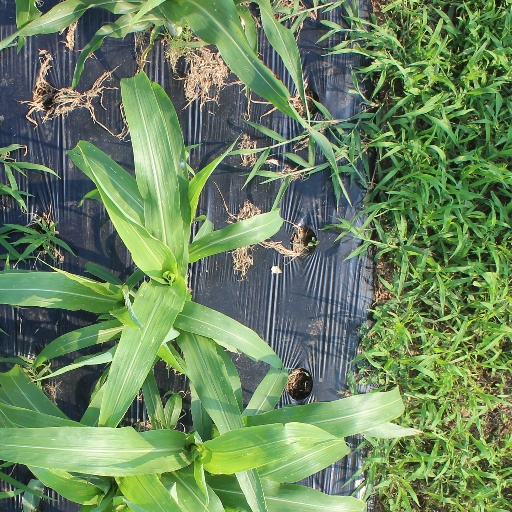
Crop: sorghum